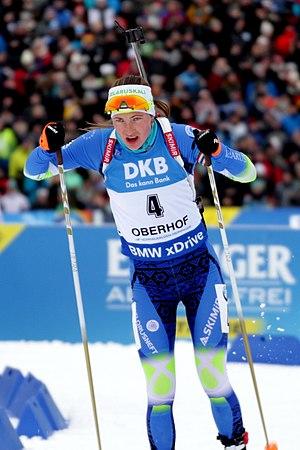
Darya « Dasha » Domracheva, ou Daria Domratchava est une biathlète biélorusse, née le 3 août 1986 à Minsk, en république socialiste soviétique de Biélorussie. Elle est détentrice de six médailles olympiques, dont quatre titres remportés individuellement lors des Jeux de Sotchi en 2014 et collectivement à PyeongChang en 2018. Elle est la seule biathlète à avoir gagné trois titres dans les mêmes Jeux. Sa quatrième médaille d'or, remportée sur le relais féminin en République de Corée, avec Nadzeya Skardzina, Iryna Kryuko et Dzinara Alimbekava, fait d'elle la biathlète la plus titrée de l'histoire des Jeux olympiques d'hiver. Darya Domracheva est également double championne du monde, pour un total de sept médailles mondiales.